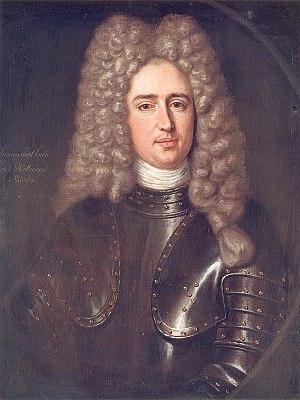
François-Paul-Emile, comte d'Oultremont de Warfusée, en armure
Jean-François-Paul-Émile, comte d'Oultremont et de Warfusée, baron de Han, né à Liège le 20 avril 1679 et mort au château de Warfusée le 22 novembre 1737, est un militaire et homme politique.